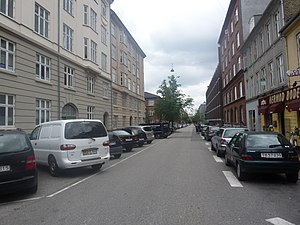
Vordingborggade
Vordingborggade set fra Østerbrogade.
Vordingborggade er en ca. 400 meter lang gade på Indre Østerbro. Det er en sidegade til Østerbrogade, der fortsætter mod øst og ender mod øst ved jernbaneviadukten ved Kalkbrænderihavnsgade.